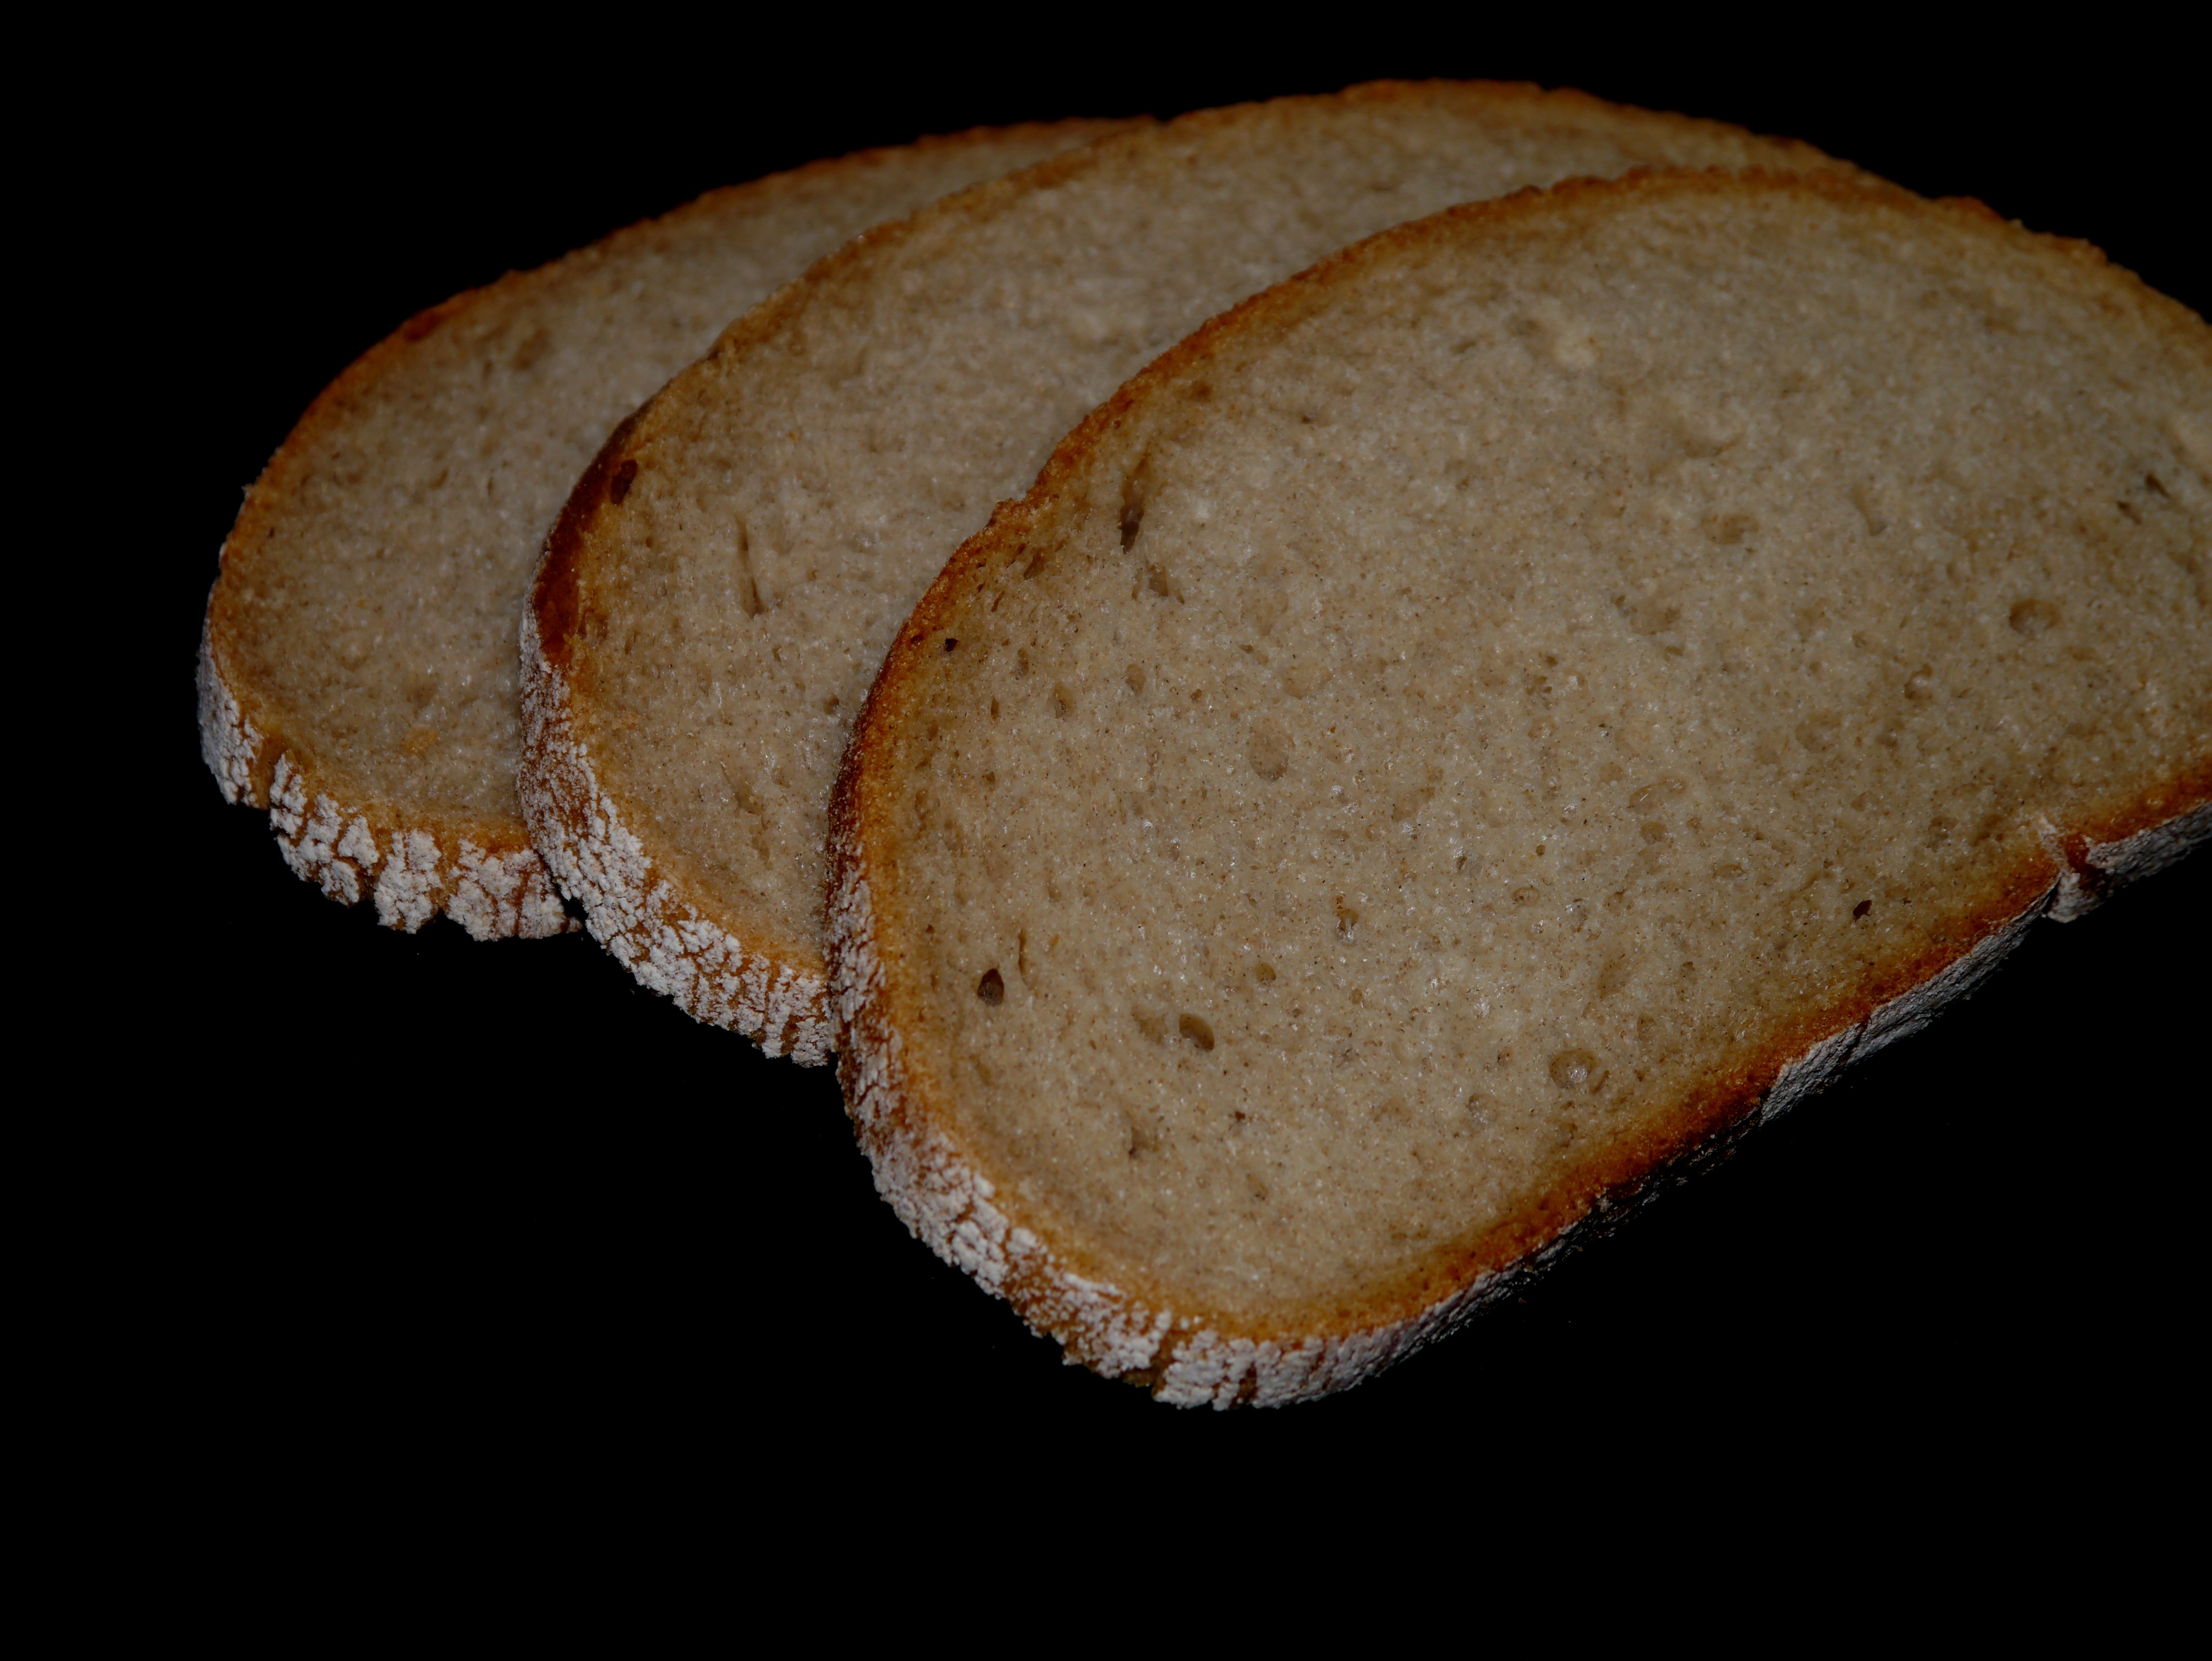
food, baking, bread, sourdough, ciabatta, baked goods, brown bread, rye bread, bread slices, grass family, whole grain, sliced bread